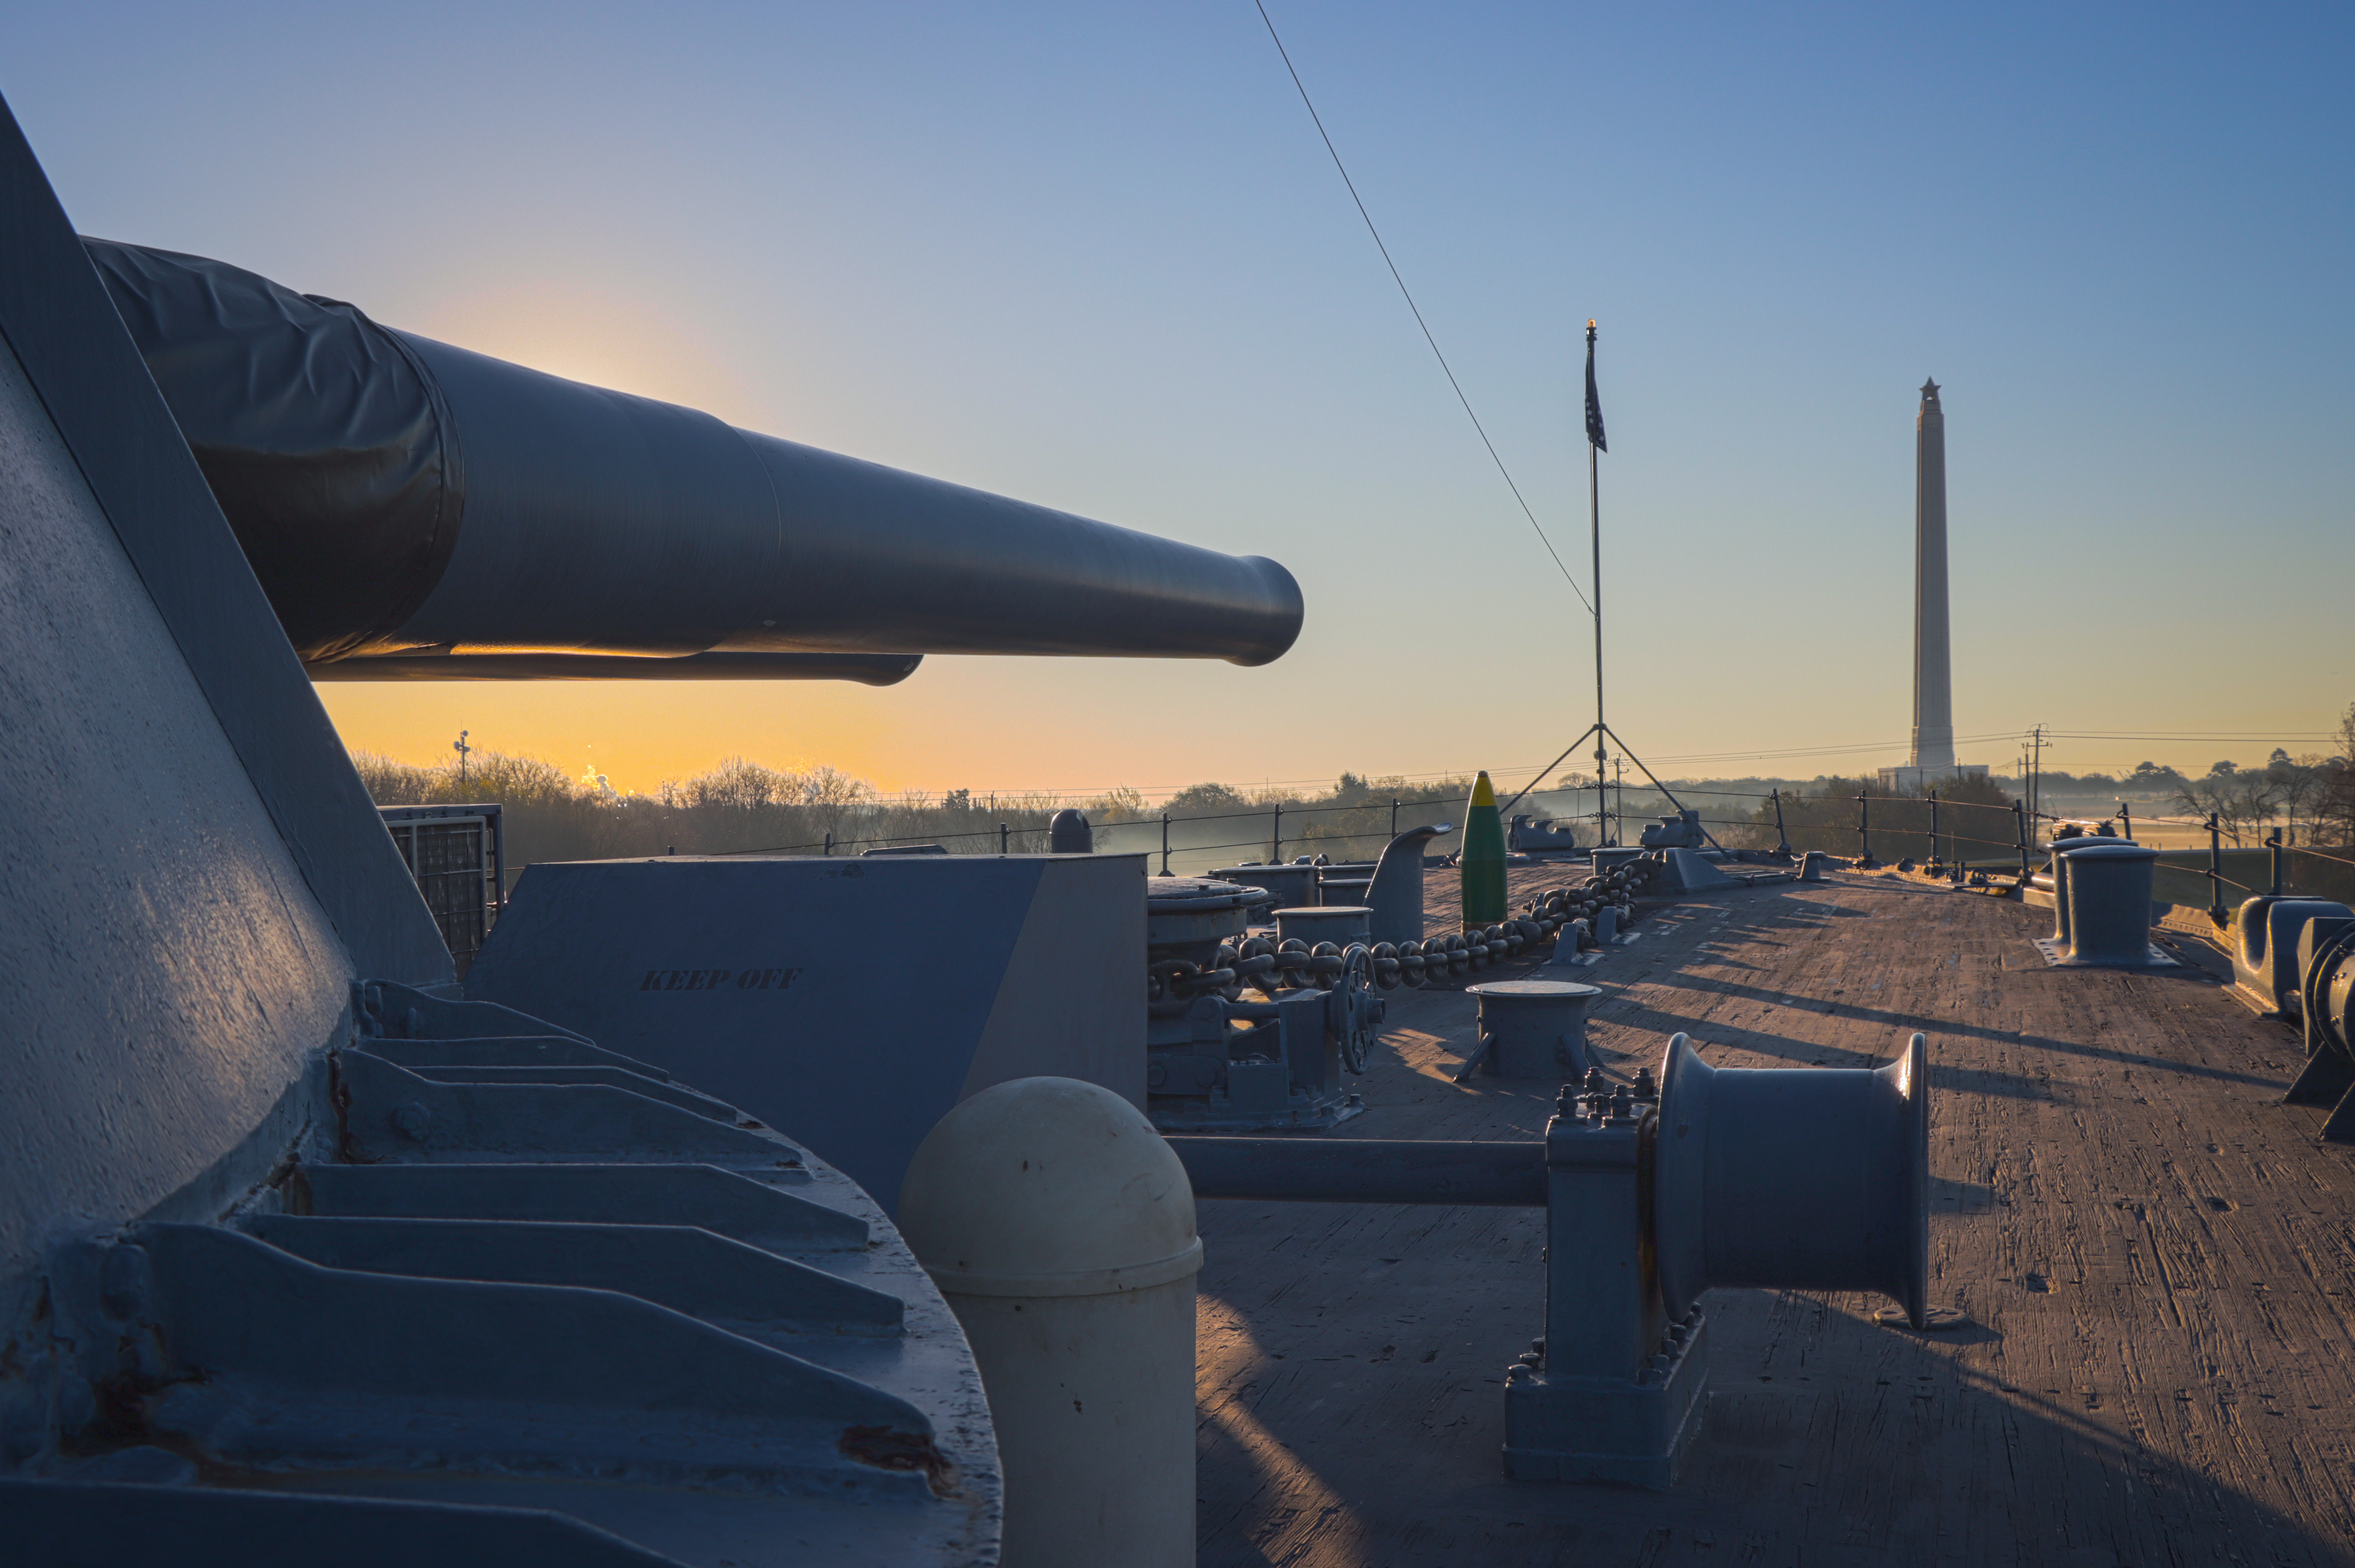
texas, water, sky, outdoors, ship, barge, boat, cloud, gas, roof, dusk, horizon, landscape, sunrise, shade, winter, afterglow, sunset, air travel, evening, city, dawn, ocean, naval architecture, aviation, airliner, sea, transport, aerospace engineering, watercraft